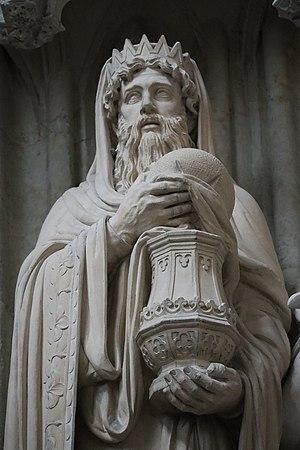
Statue de Melchisédech dans l'avant-nef de la cathédrale Saint-Pierre-et-Saint-Paul de Nantes (44).